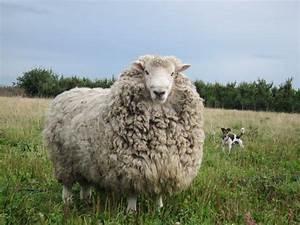
sheep